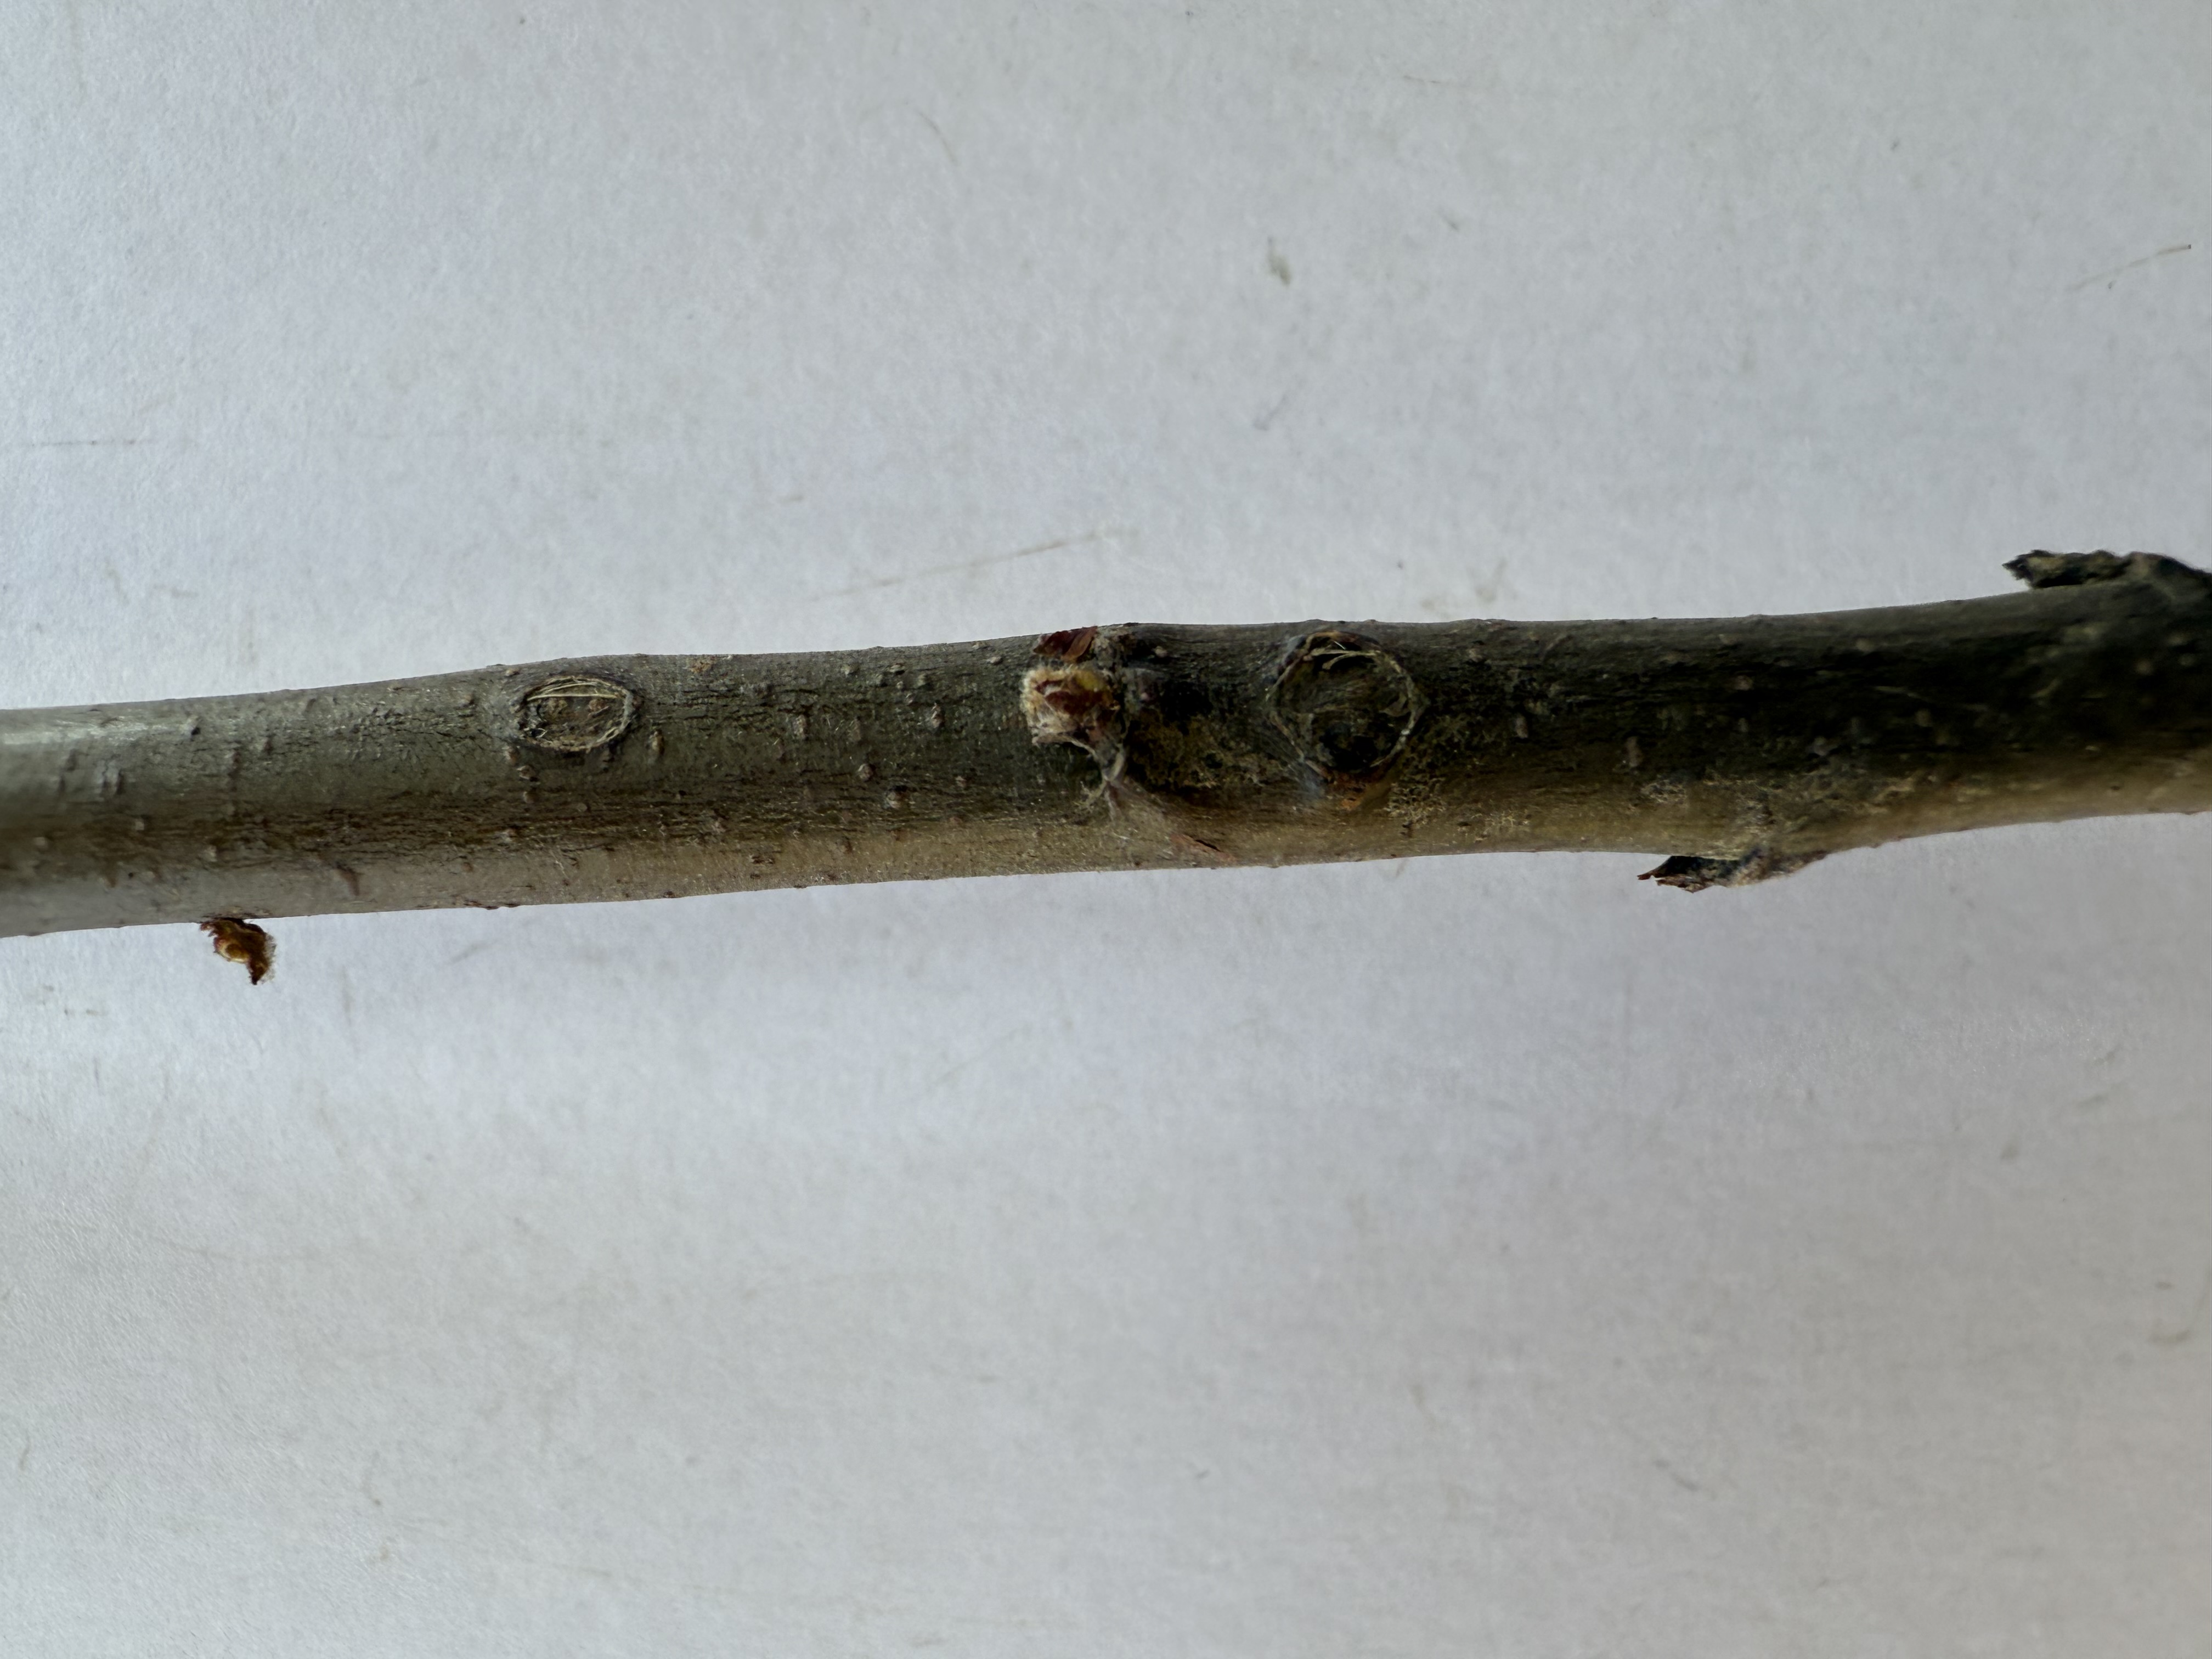
Variety: Ekmek Quince